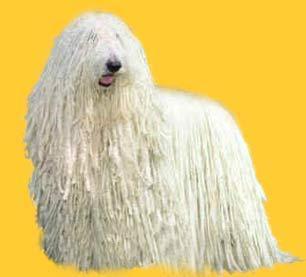
komondor